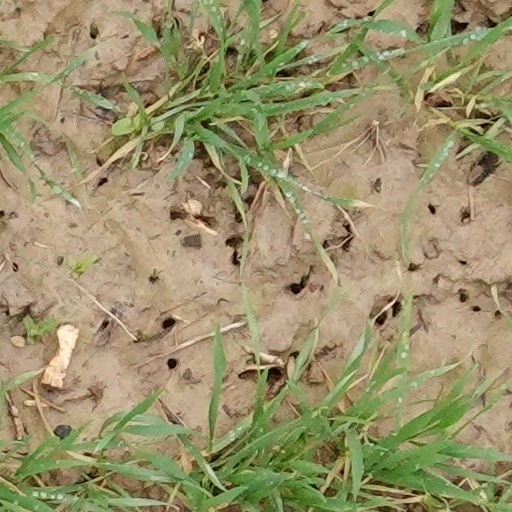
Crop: wheat